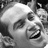
Emotion: happy